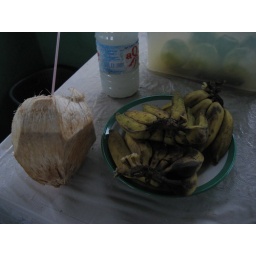
Palm wine (white milky drink in bottle), coconut juice, baby bananas and green oranges (in plastic box).